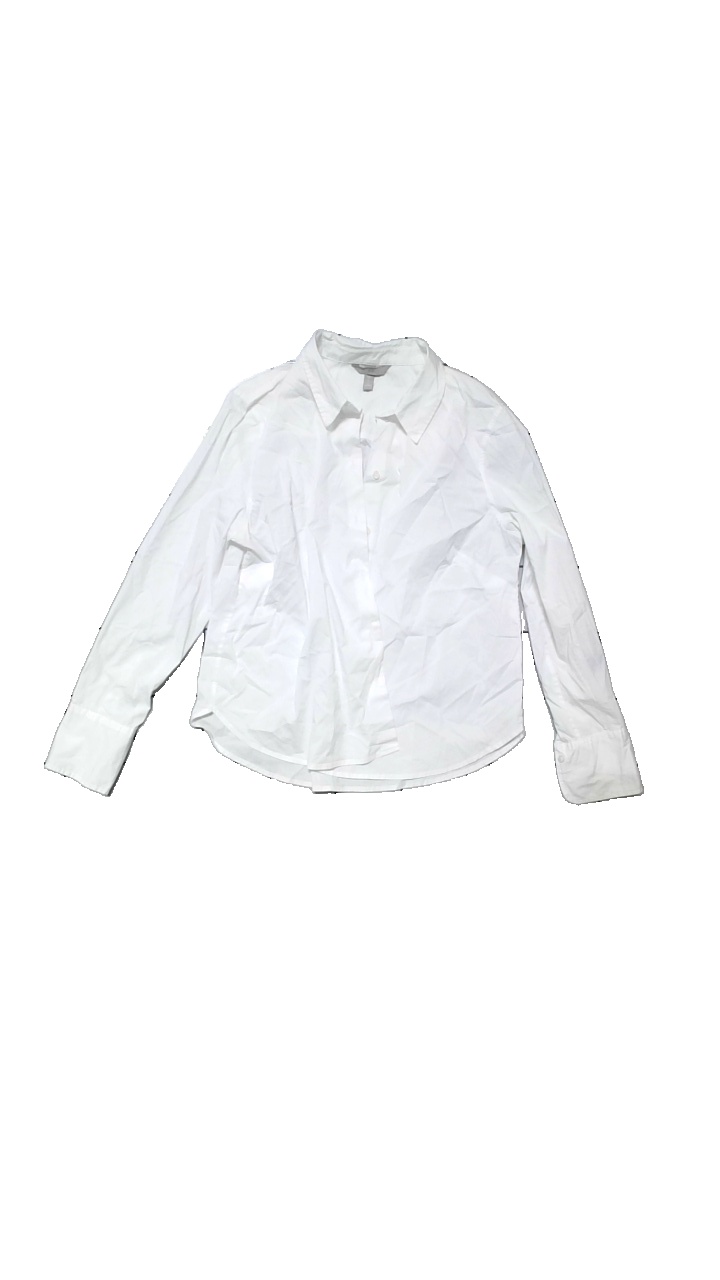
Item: Blouse (Ladies)
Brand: H&m
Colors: White
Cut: Regular
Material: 73% cotton, 23% polyester, 4% elastane
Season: All
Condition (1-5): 4
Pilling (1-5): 5
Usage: Reuse
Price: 50-100